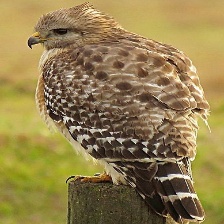
Species: RED SHOULDERED HAWK
Scientific name: BUTEO LINEATUS